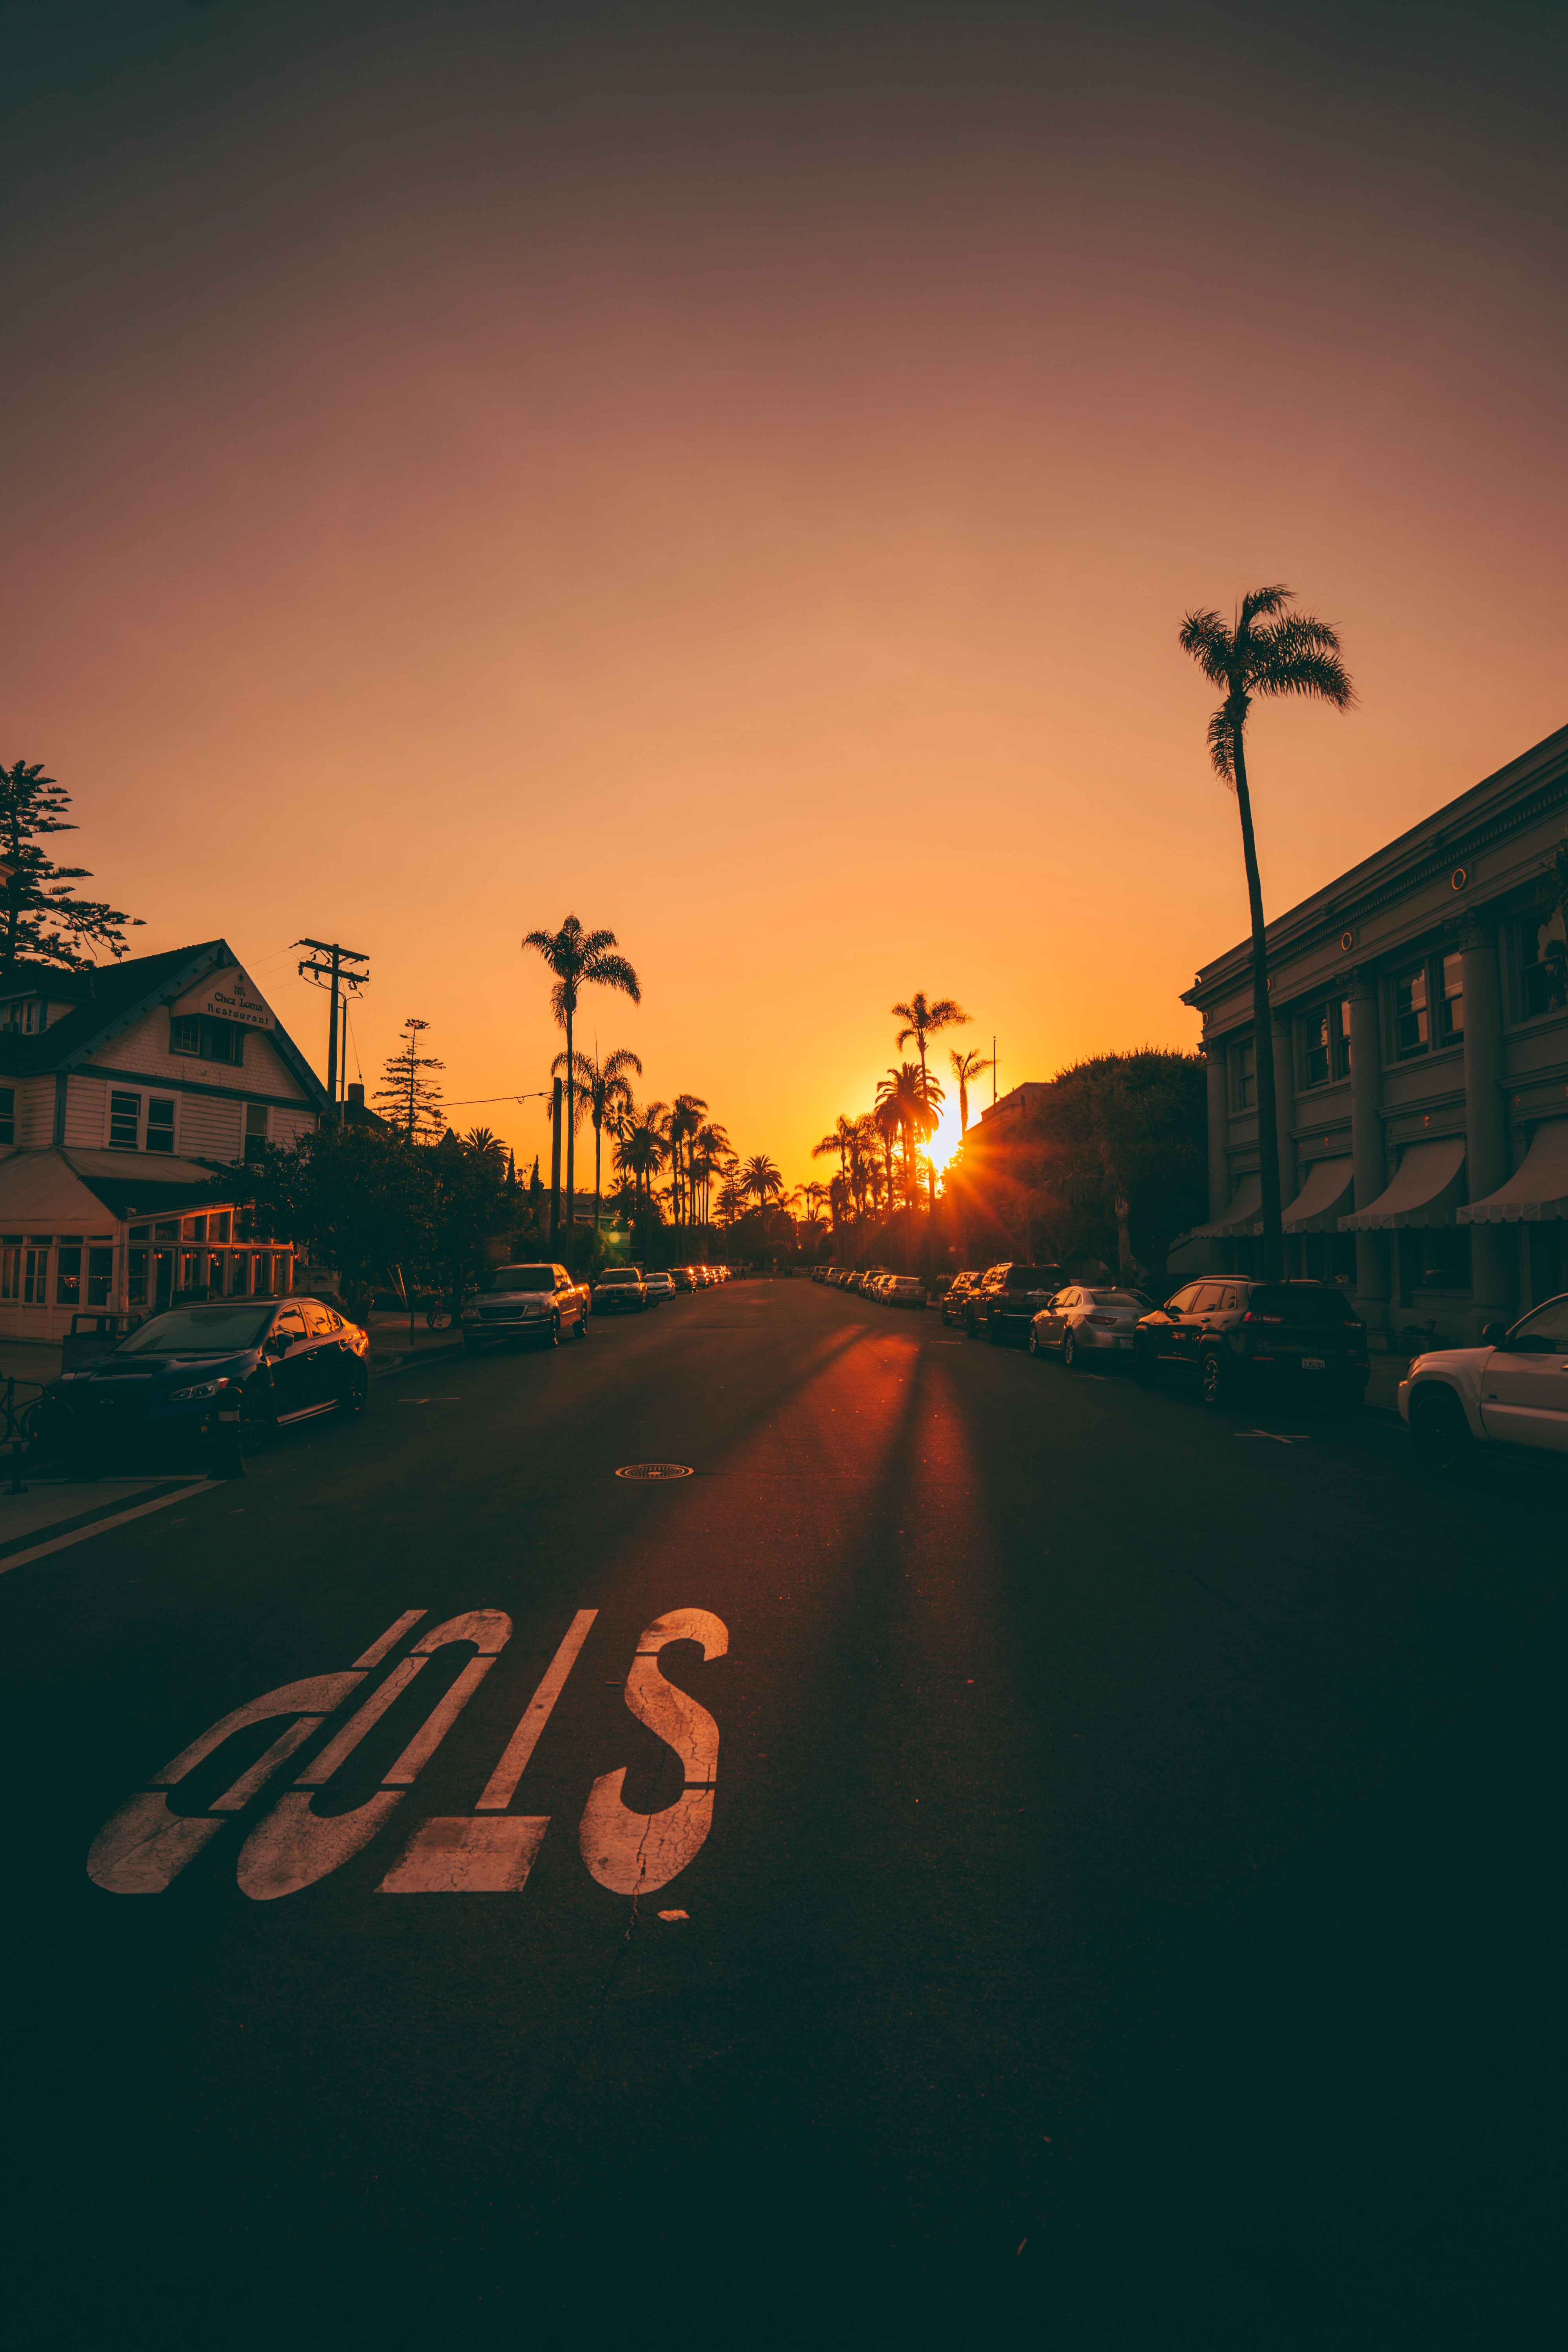
water, horizon, cloud, sky, sun, sunrise, sunset, night, morning, dawn, atmosphere, dusk, evening, reflection, darkness, street light, lighting, light fixture, midnight, atmosphere of earth, computer wallpaper